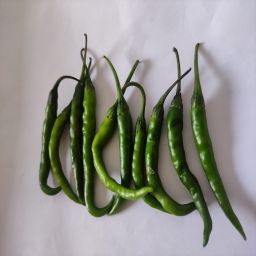
Crop: Chile Pepper
Quality: Unripe